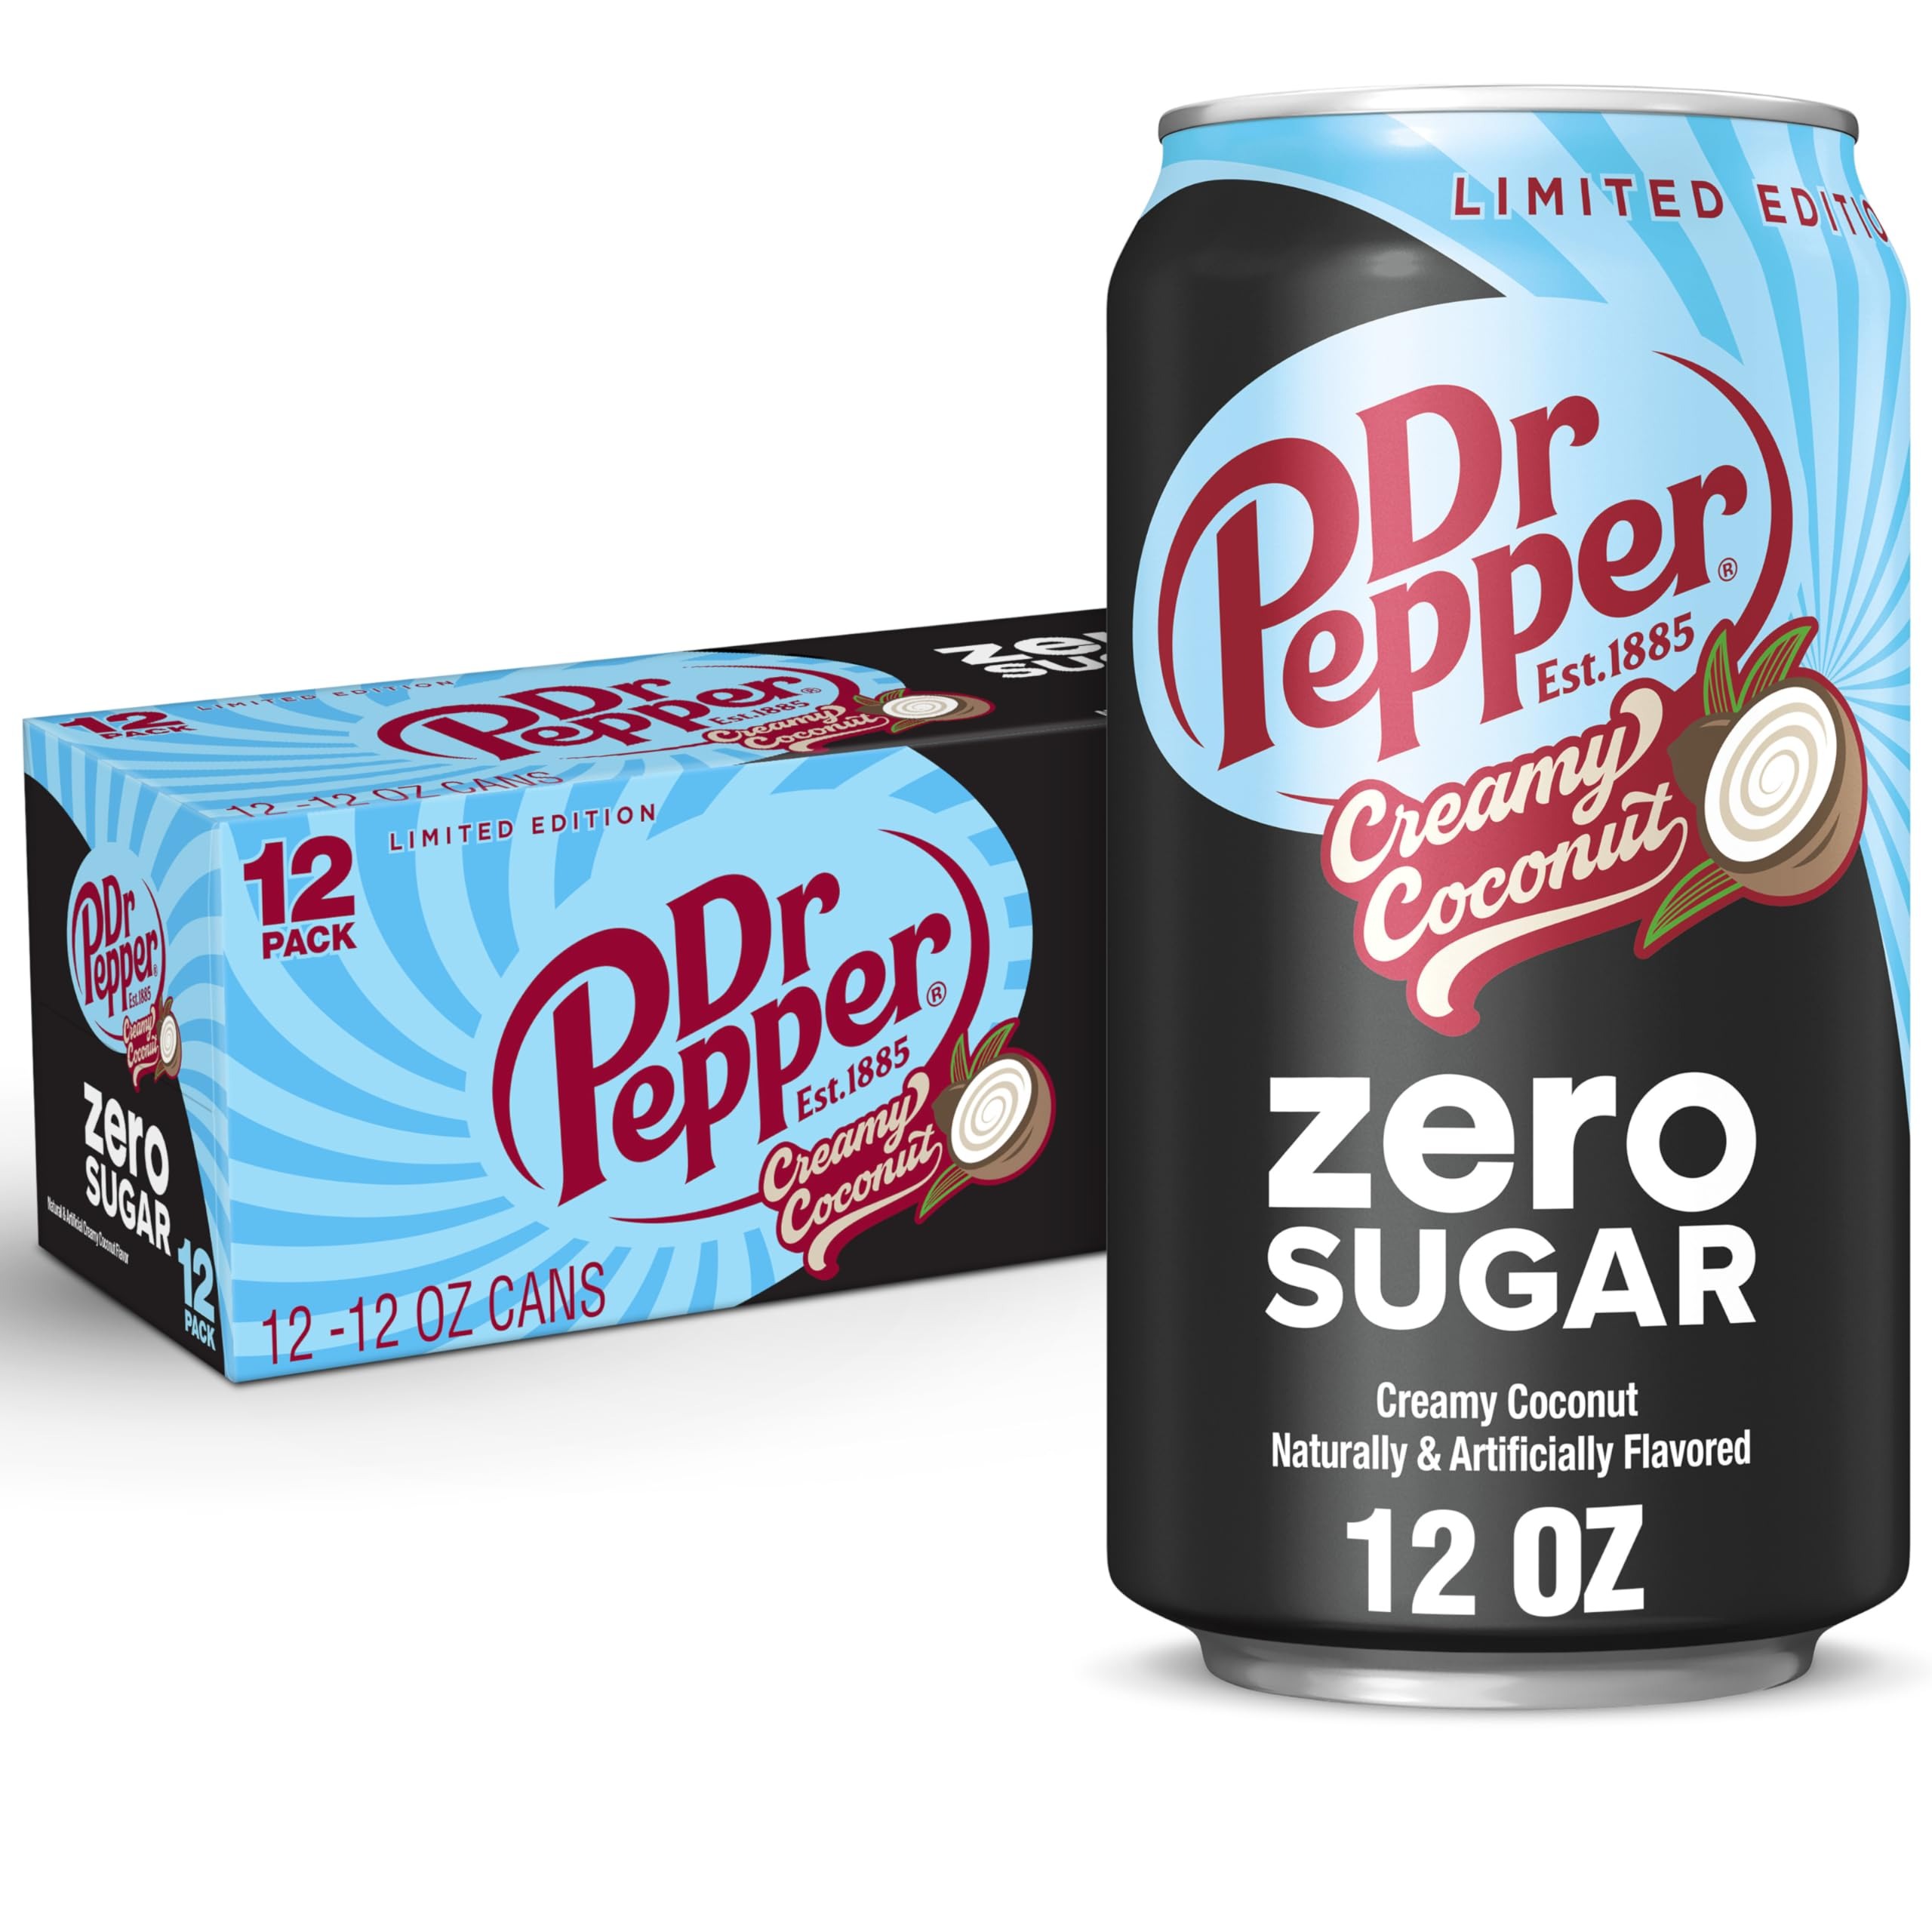
Item Name: Dr Pepper Zero Sugar Creamy Coconut Soda, 12 fl oz cans, 12 Pack
Bullet Point 1: LIMITED TIME: For a limited time only, indulge in the ultimate treat for summer 2024 – Dr Pepper Creamy Coconut Zero Sugar, a combination of distinctive Dr Pepper flavor with the refreshing taste of coconut.
Bullet Point 2: SUMMER REFRESHMENT: Dr Pepper Creamy Coconut Zero Sugar tastes like summer should! You can enjoy that refreshing flavor for dinner, lunch, or even breakfast (we won’t judge you).
Bullet Point 3: PERFECT PAIRING: Dr Pepper Creamy Coconut Zero Sugar is the perfect companion for everything from pizza on a Friday night to burgers by the pool. You can also enjoy it with a quick snack like pastries, chocolates, or your favorite candy.
Bullet Point 4: ORIGINAL FLAVOR: Dr Pepper continues to innovate with new and exciting flavors like Dr Pepper Creamy Coconut Zero Sugar.
Bullet Point 5: ALWAYS A TREAT: Rich, smooth, and delicious every time, Dr Pepper Creamy Coconut Zero Sugar will take your taste buds on a flavorful vacation to a summer paradise.
Value: 12.0
Unit: Count

Price: 9.59